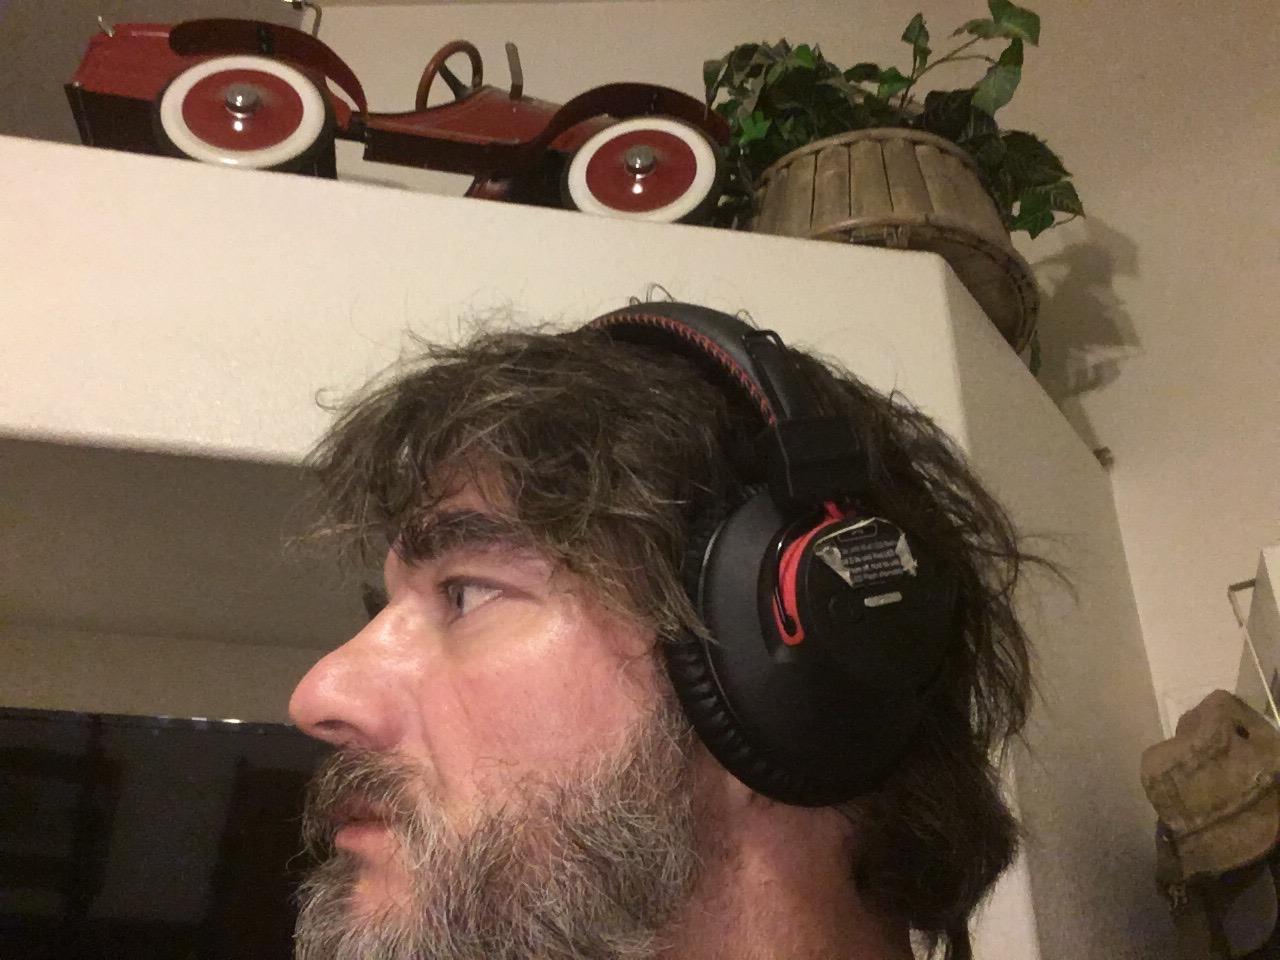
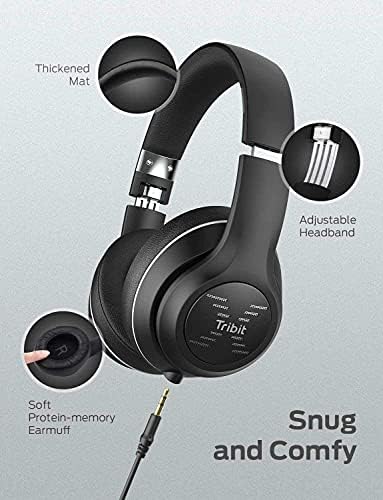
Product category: headphones
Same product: no